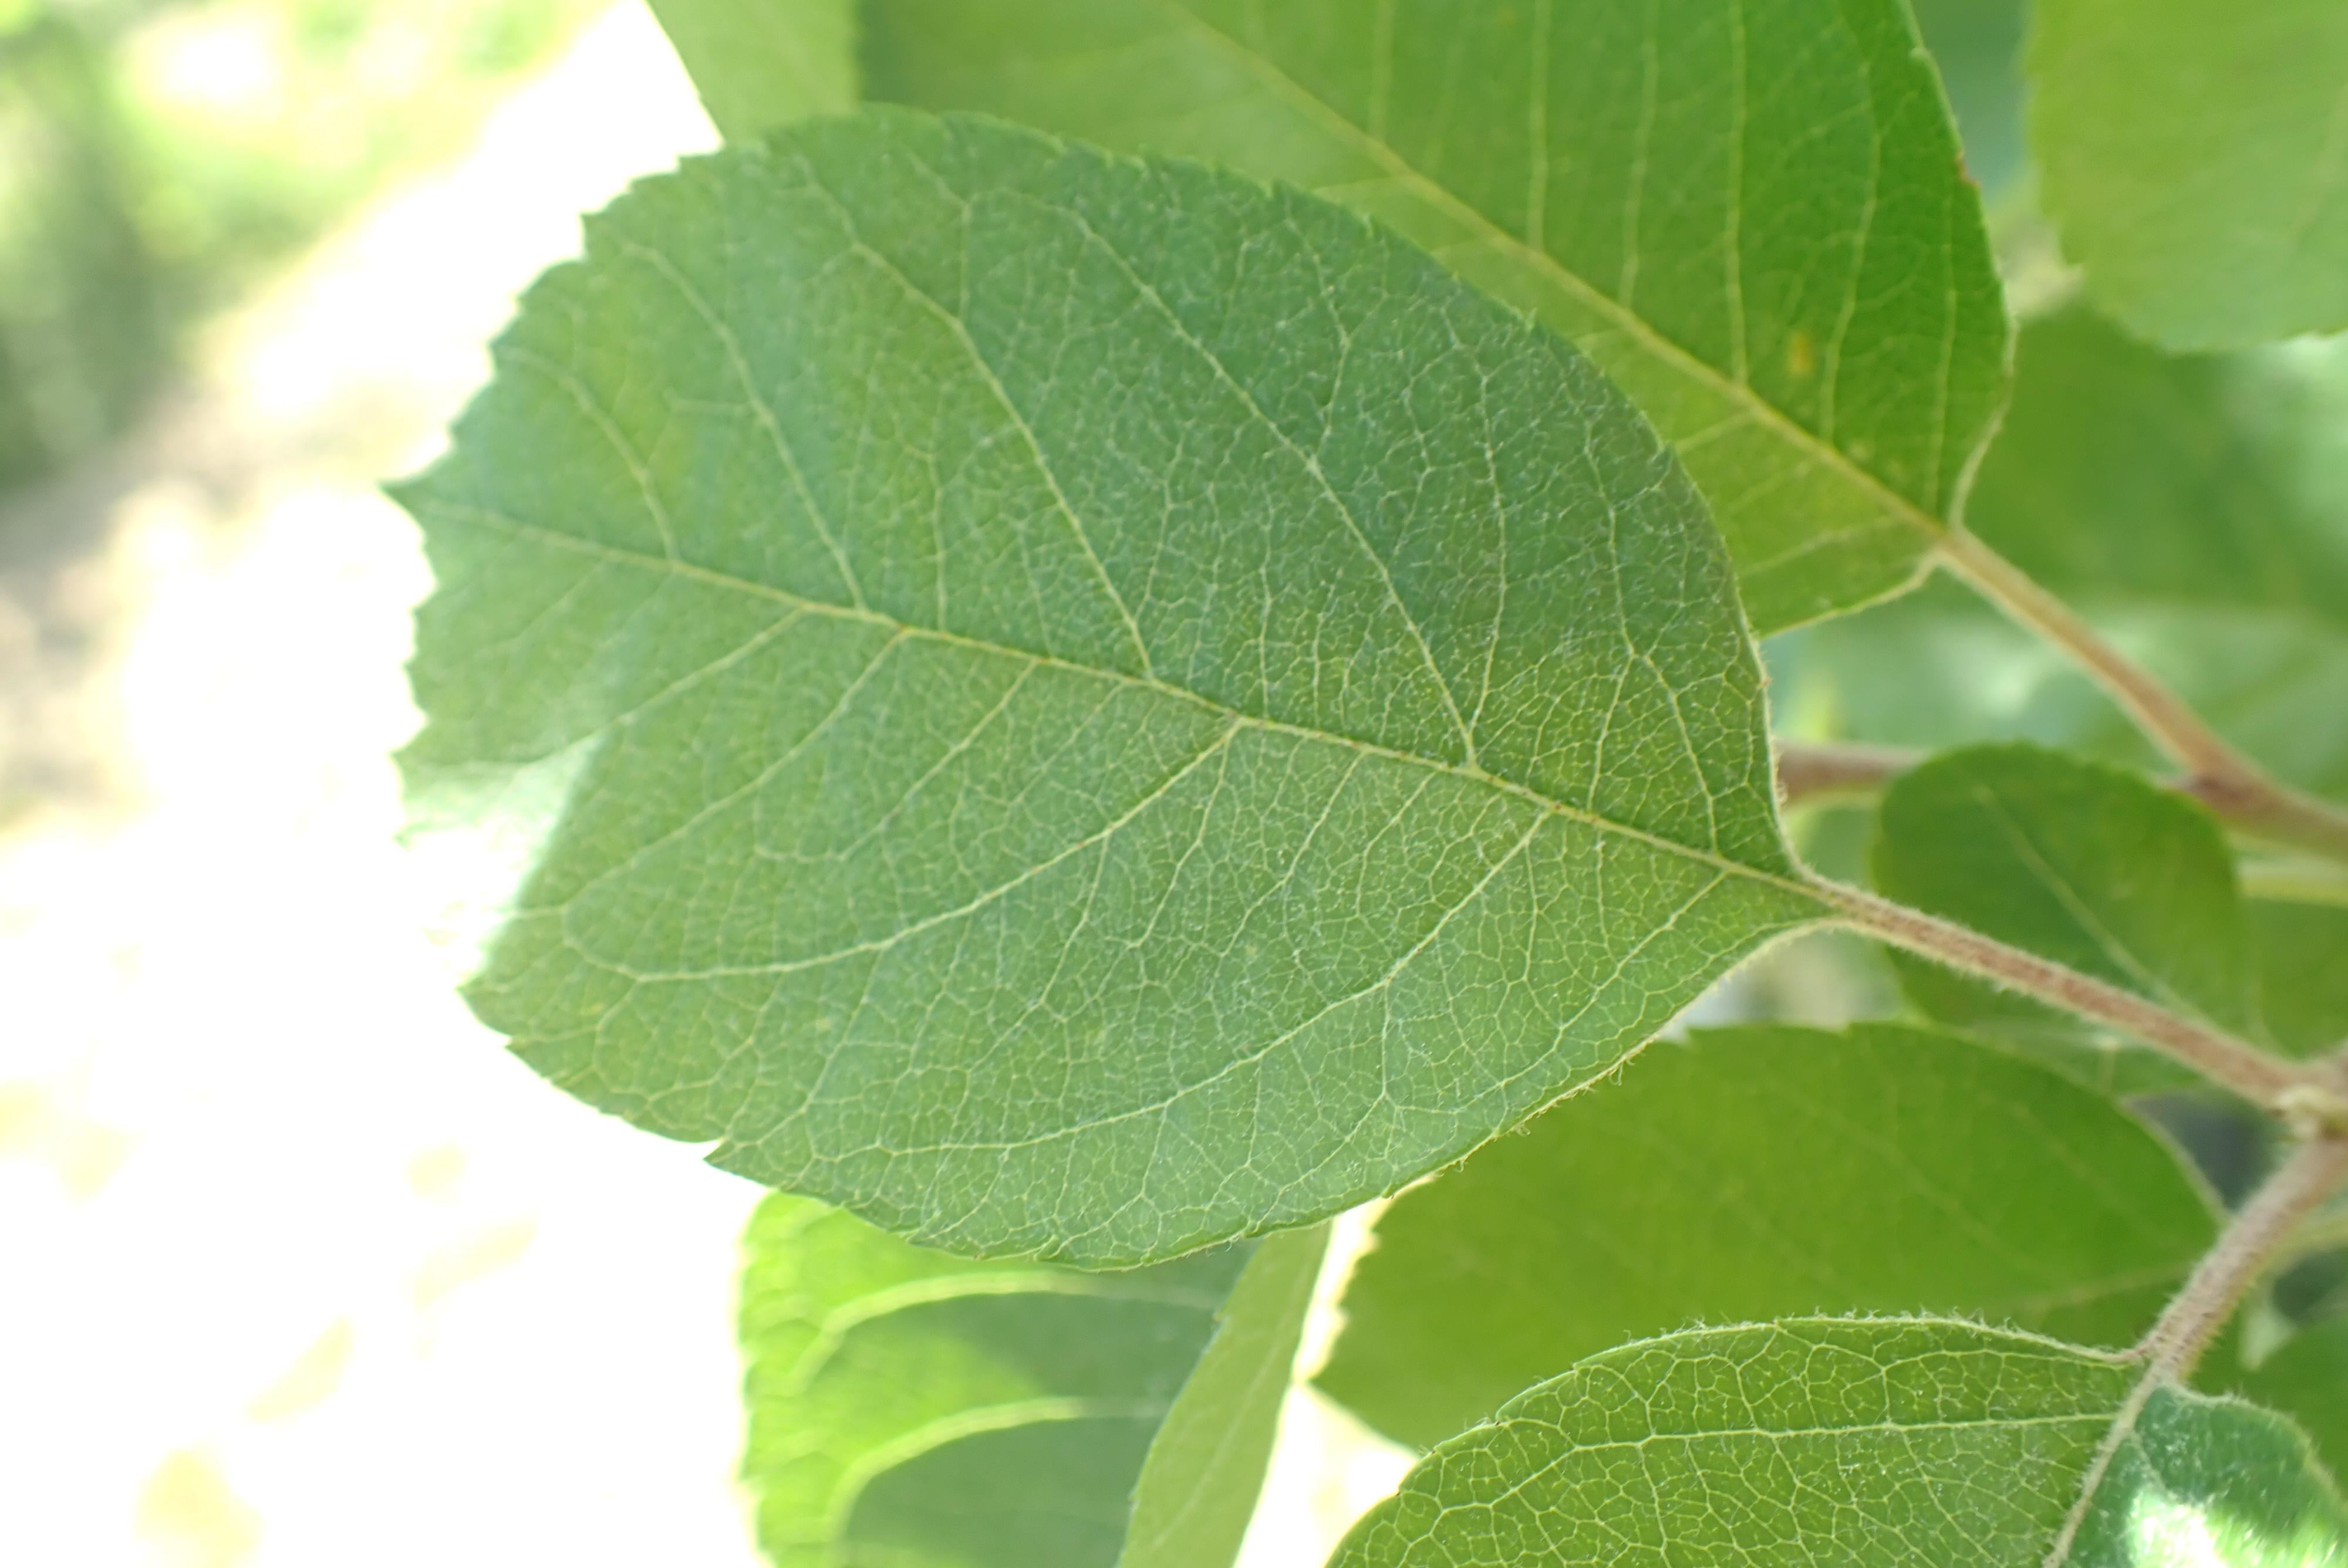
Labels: healthy